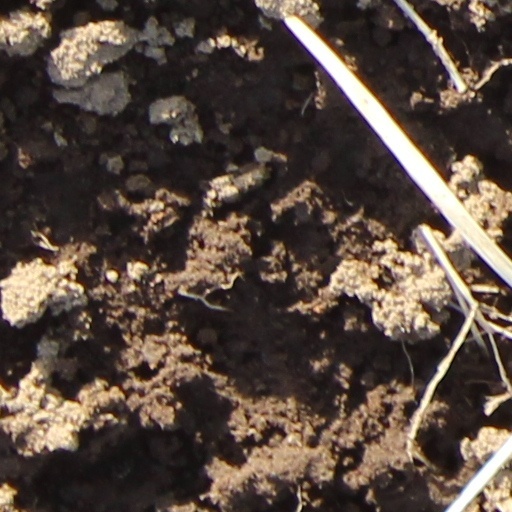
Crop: wheat